In the Company of Women

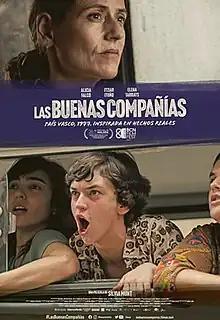
Theatrical release poster

In the Company of Women is a 2023 Spanish-French drama film directed by Sílvia Munt which stars Alicia Falcó, Itziar Ituño, and Elena Tarrats. Inspired by the case of , the plot, set in the Basque town of Errenteria against the backdrop of the so-called Spanish Transition, explores the plight of women clandestinely helping other women to terminate their pregnancy.